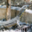
Label: lizard